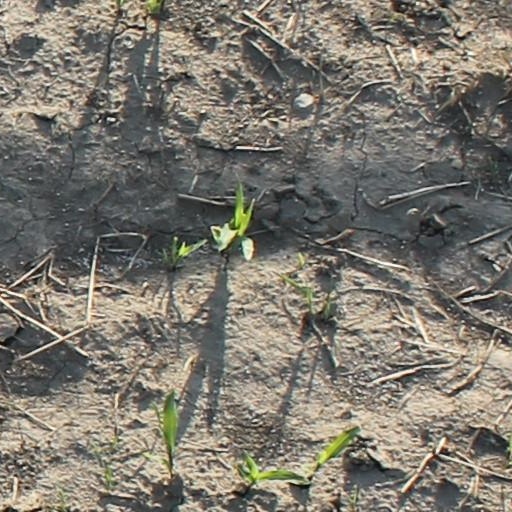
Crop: maize; corn